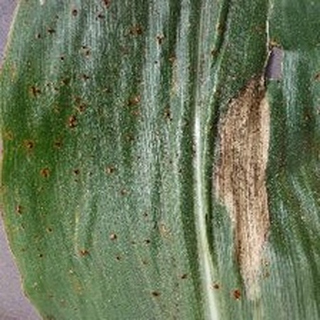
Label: corn_northern_leaf_blight